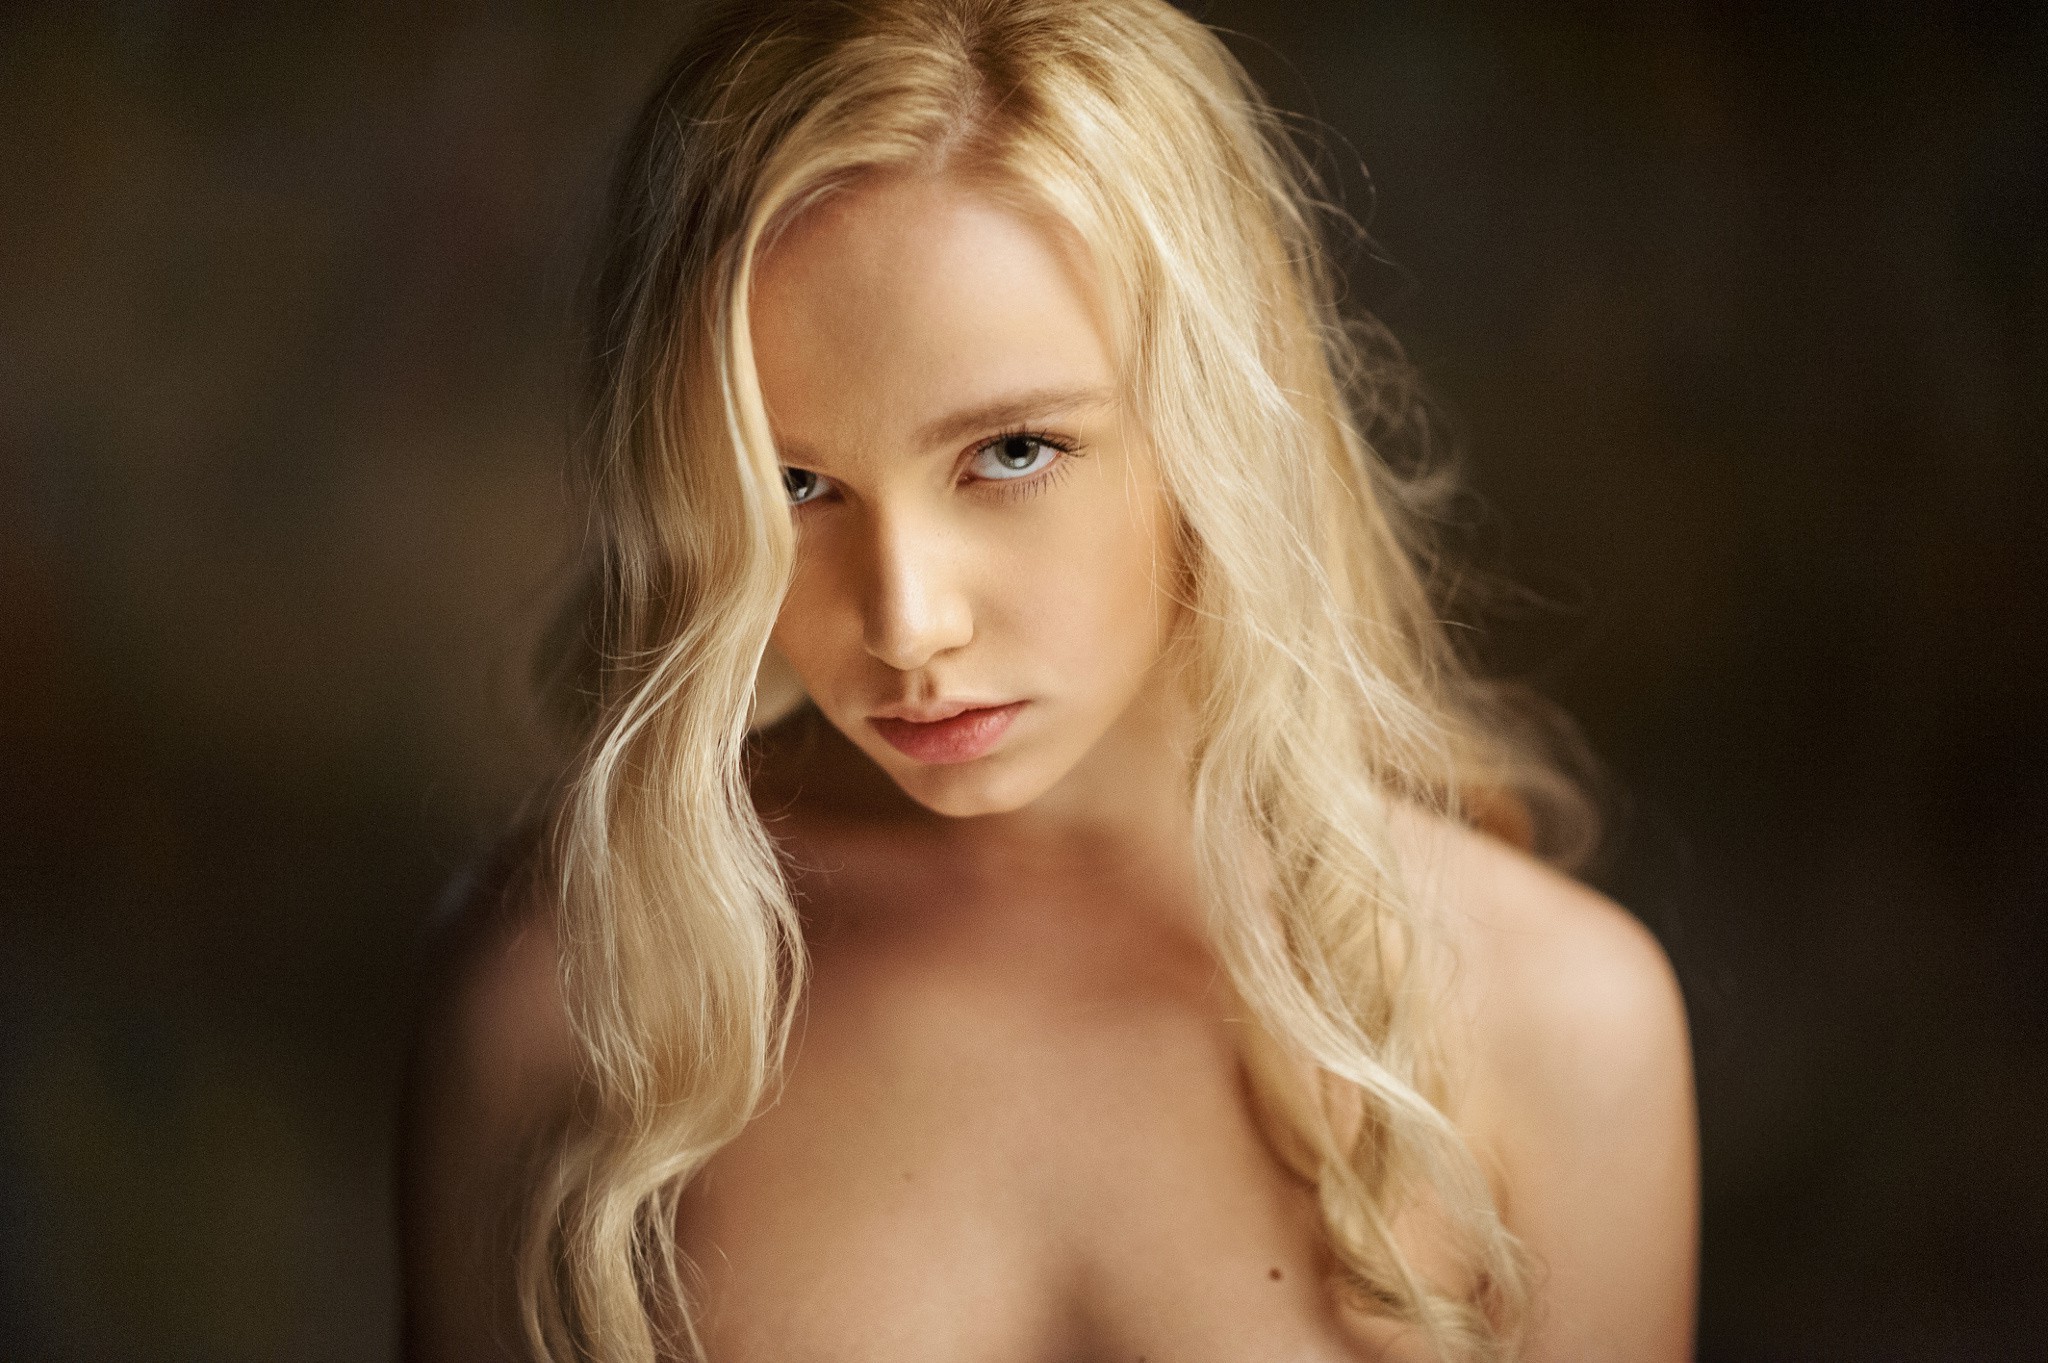
Gender: women